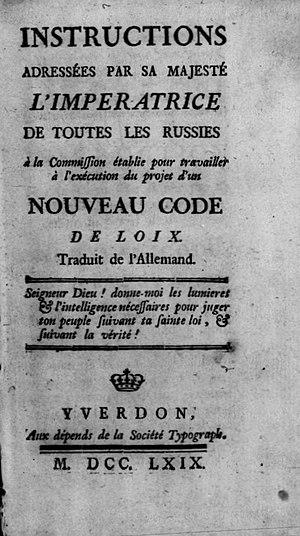
Les Instructions adressées par Sa Majesté l'impératrice de toutes les Russies établies pour travailler à l'exécution d'un projet d'un nouveau code de lois, plus connu sous le nom de Nakaz est un traité de philosophie politique par Catherine II de Russie, édité en 1767.
Catherine II est née Sophie Frédérique Augusta d'Anhalt-Zerbst le 2 mai 1729 à Stettin en Poméranie et morte le 6 novembre 1796 à Saint-Pétersbourg. Surnommée « Figchen » puis la « Grande Catherine », elle est impératrice de Russie du 28 juin 1762 à sa mort. Sous son règne, la Russie connaît une grande expansion de son territoire européen vers l'Ouest et le Sud, et cela à la faveur du partage de la Pologne et d'une série de victoires contre l'Empire ottoman.